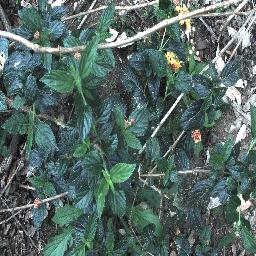
Label: lantana